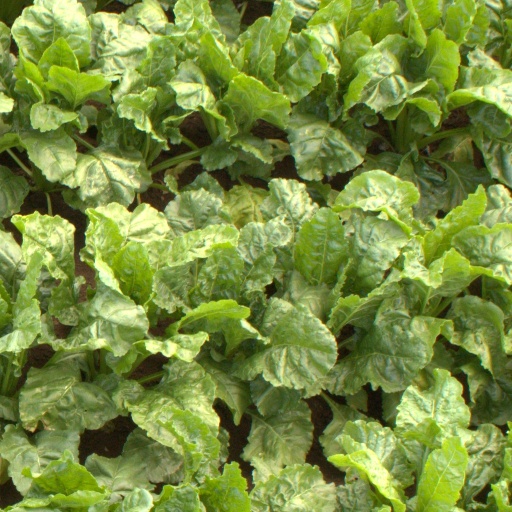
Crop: sugar beet